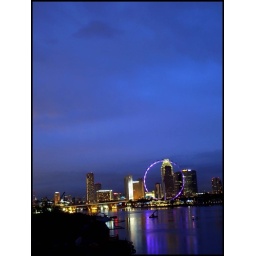
Flyer beneath blue sky